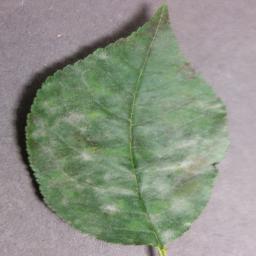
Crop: cherry
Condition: (including_sour)_powdery_mildew